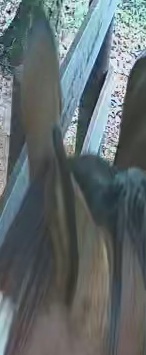
Face region: ears (position_of_ears)
Pain indicator: not_present